Mandi Mohalla

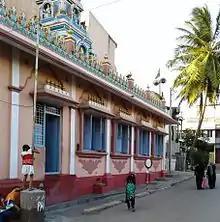
Hindu temple on Ashoka Road

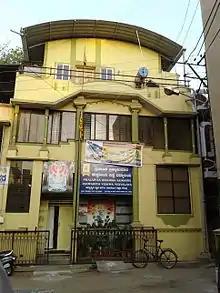
Brahmakumari Temple, Mandi Mohalla

Mandi Mohalla township is located in the downtown area of Mysore city. It is on the eastern side of Mysore Junction railway station and on the northern side of Mysore bus station. The southern boundary of Mandi Mohalla is the Irwin Road and northern end is Bannimantap, There are many masjid in the area, most famous being Masjid E Azam built in 1925 situated in Ashoka Road, Jamiya Masjid built in 1927 situated on Irwin Road, Dargahi masjid builded in late 1950's or 60's in Sawday Road.